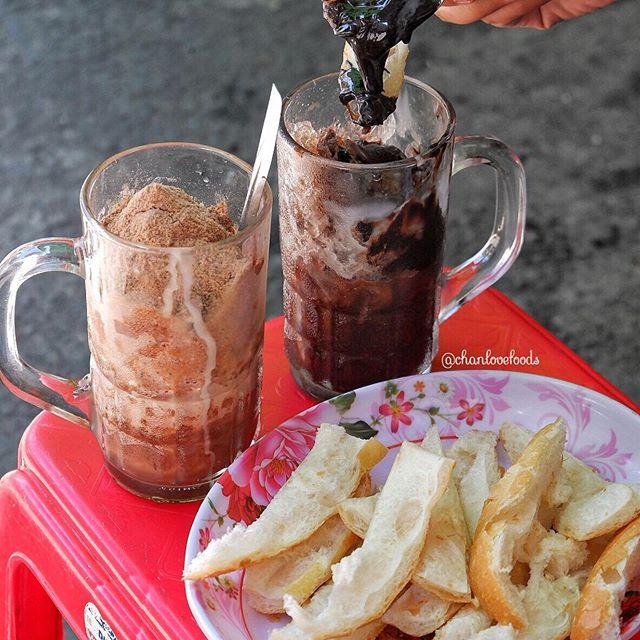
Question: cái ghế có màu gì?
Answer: cái ghế có màu đỏ